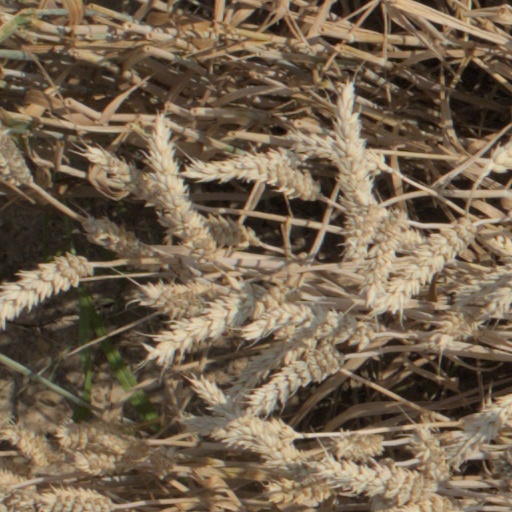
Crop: wheat